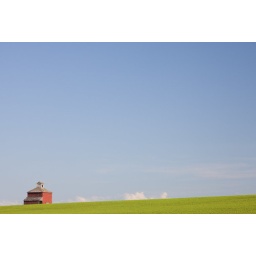
Little Red Barn in wheat field blue sky